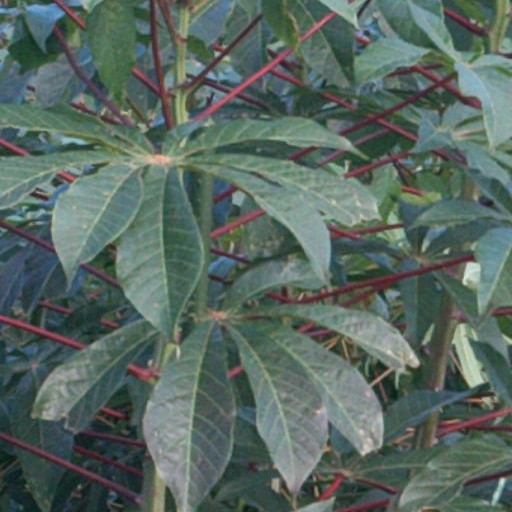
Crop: cassava